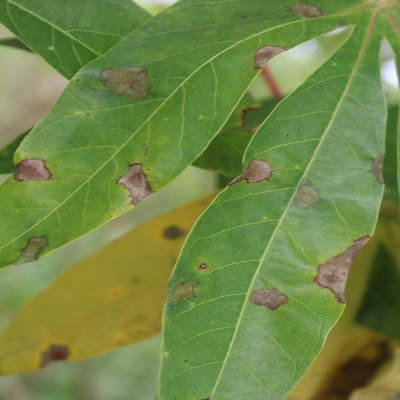
Crop: Cassava
Condition: brown spot